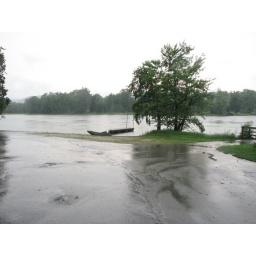
the boat dock on the mississippi river at Wyalusing State Park in Wisconsin.